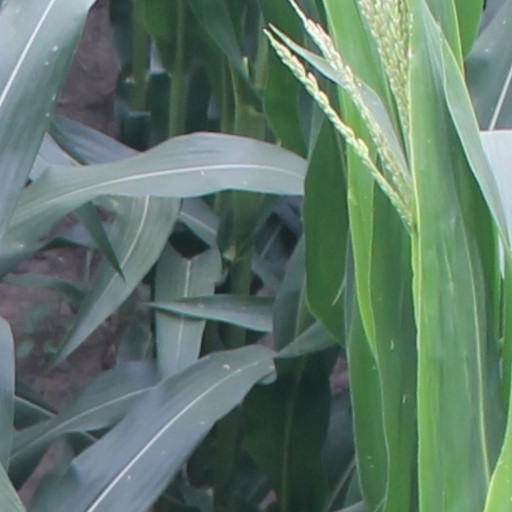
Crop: maize; corn